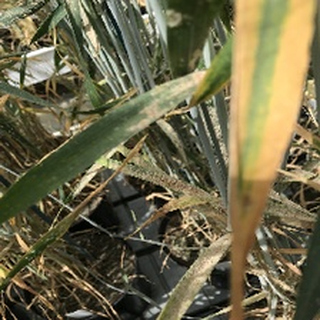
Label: wheat_mildew